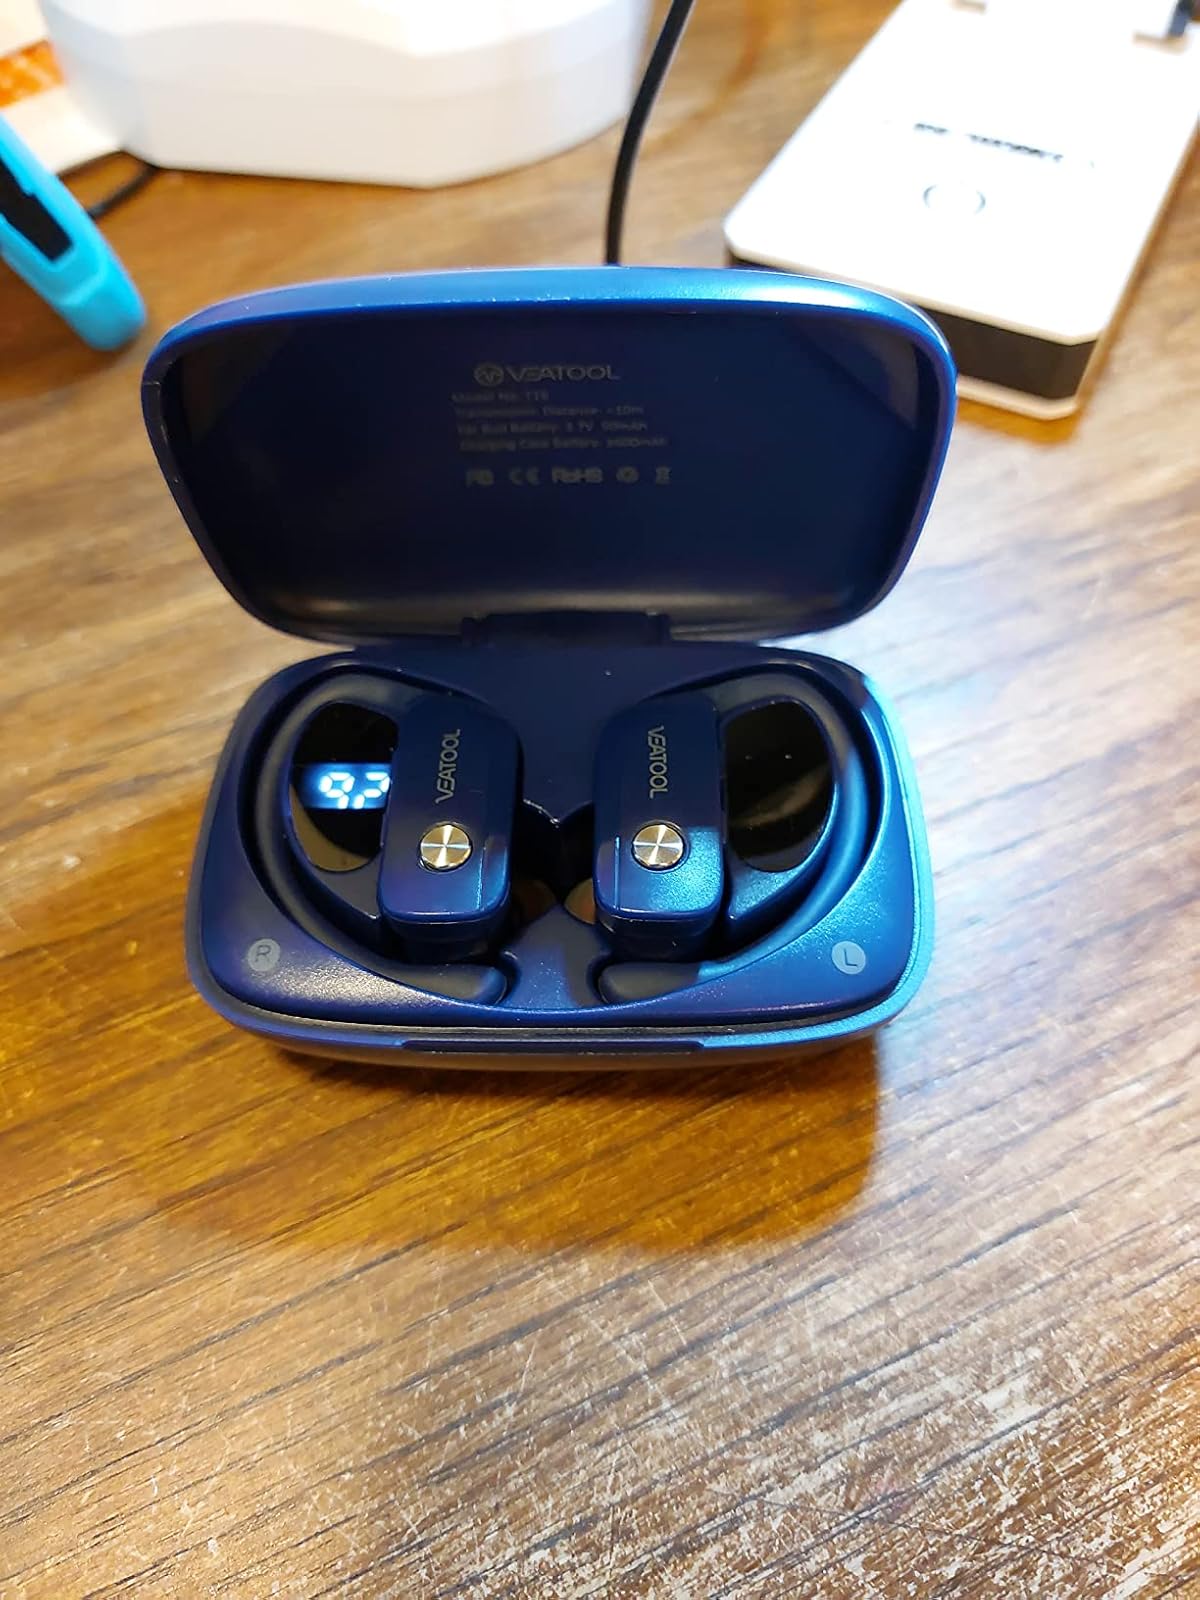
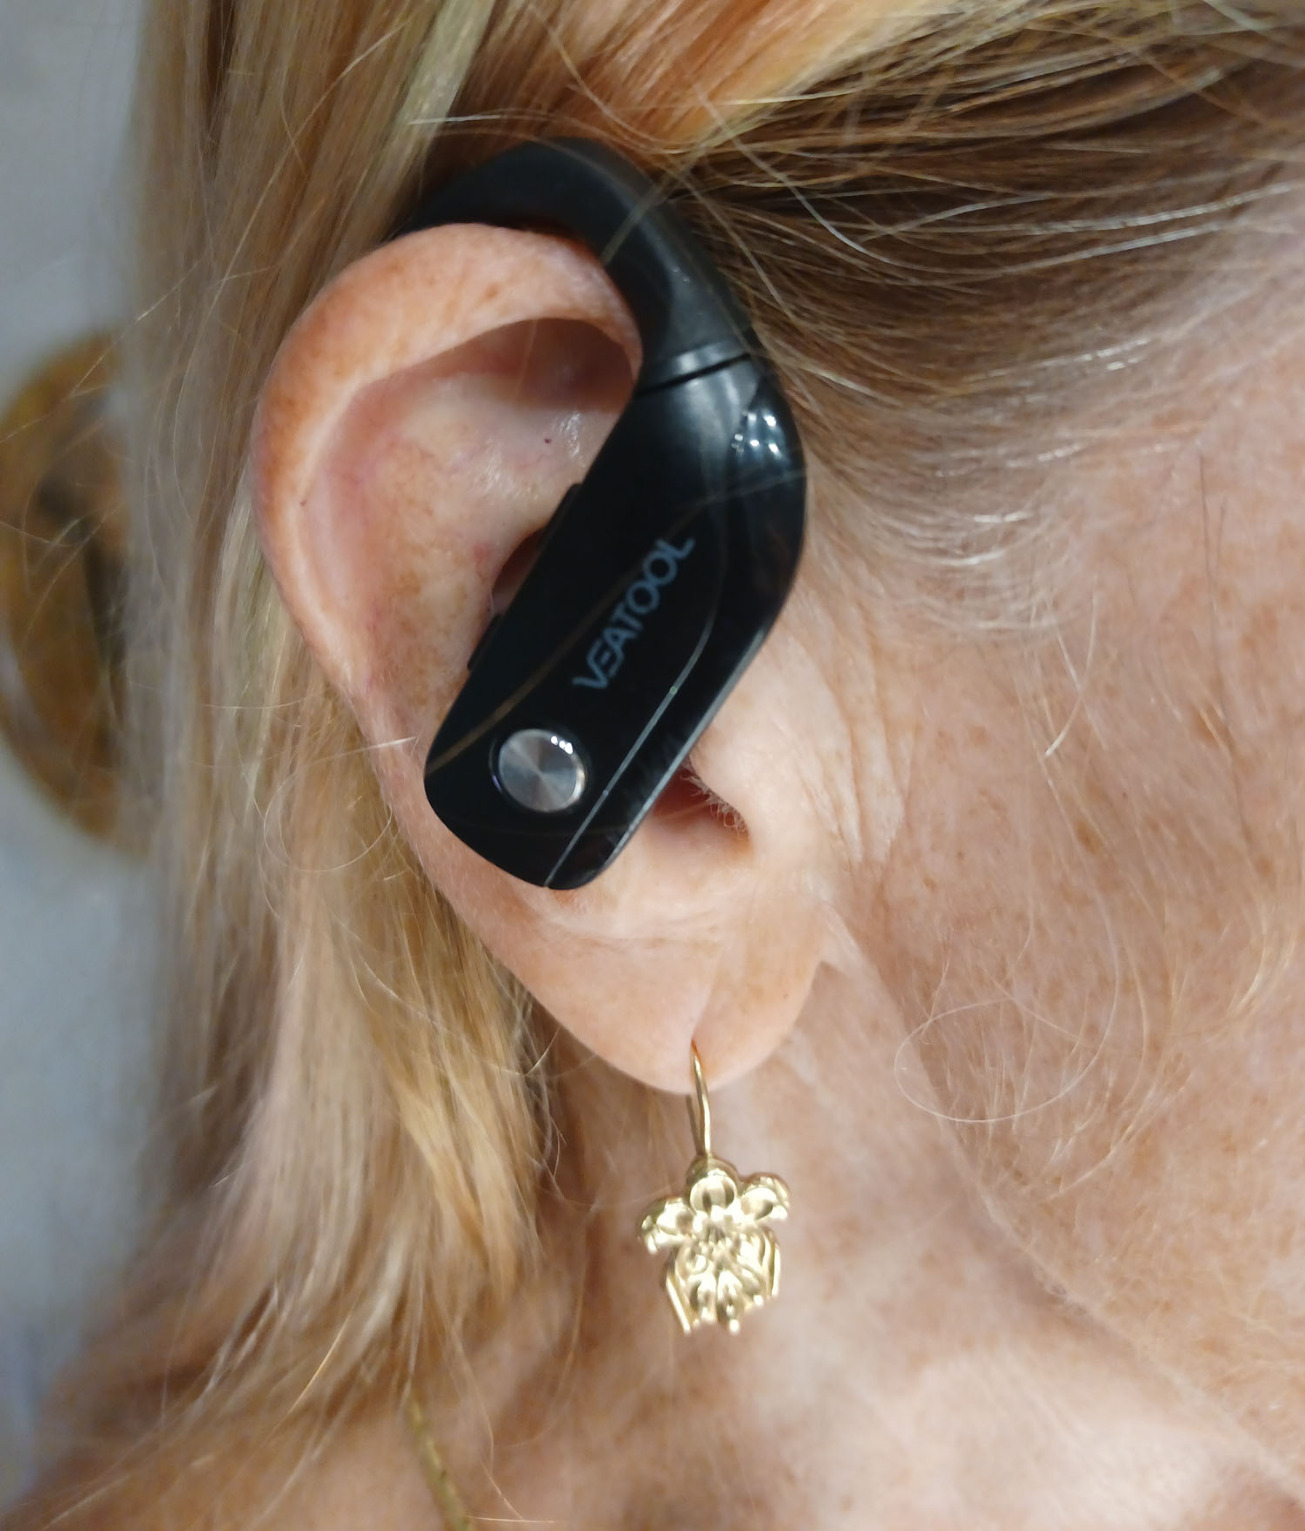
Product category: earbuds
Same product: no